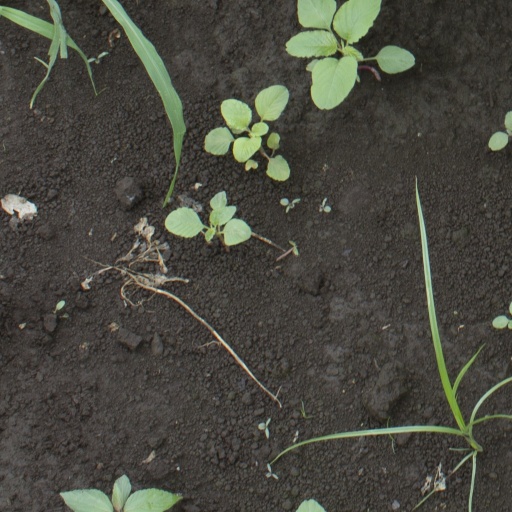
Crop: soybean